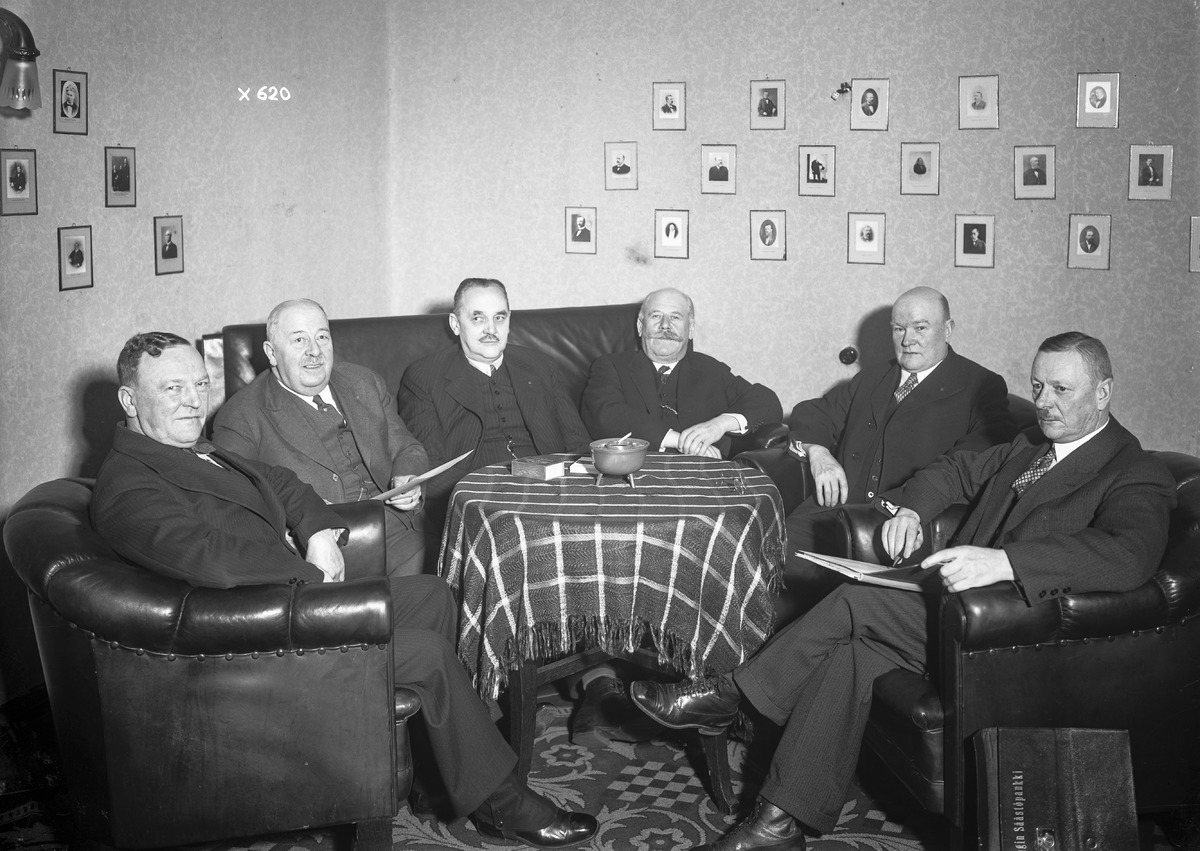
Oulun Rotaryklubin kokous
A meeting of Oulu's Rotary Club
sisällön kuvaus: Oulun Rotaryklubin kokous 29.1.1936. content description: A meeting of Oulu's Rotary club on January 29, 1936.
Vuosi: 1936
Paikka: Suomi, Oulu, Suomi, Pohjois-Pohjanmaa, Oulu
Aiheet: Oulun Rotaryklubi; rotarit; rotaryliike; Rotary International; sisäkuva; kokoukset; ryhmäkuva; kauppa; business; meetings; rotary movement; rotary clubs; rotarians